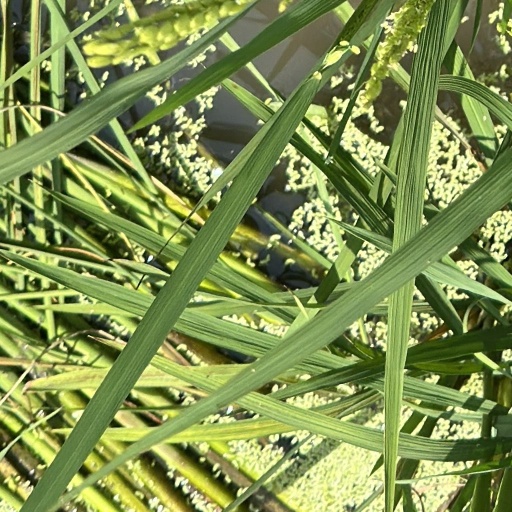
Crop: rice